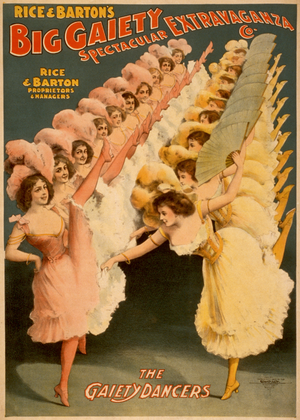
Une extravaganza est une œuvre littéraire ou musicale caractérisée par la liberté de style et de structure contenant habituellement des éléments de burlesque victorien, de pantomime, de music-hall et de parodie. Elle utilise aussi parfois des éléments de cabaret, de cirque, de revue, de variété, de vaudeville et de mime. Extravaganza peut d'une façon plus large faire référence à une production théâtrale élaborée, spectaculaire et coûteuse.